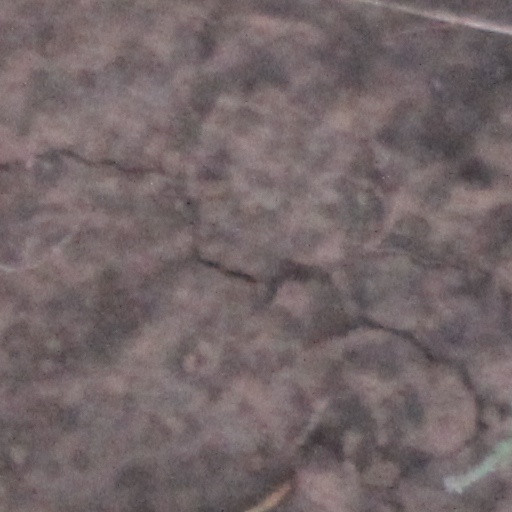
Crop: wheat